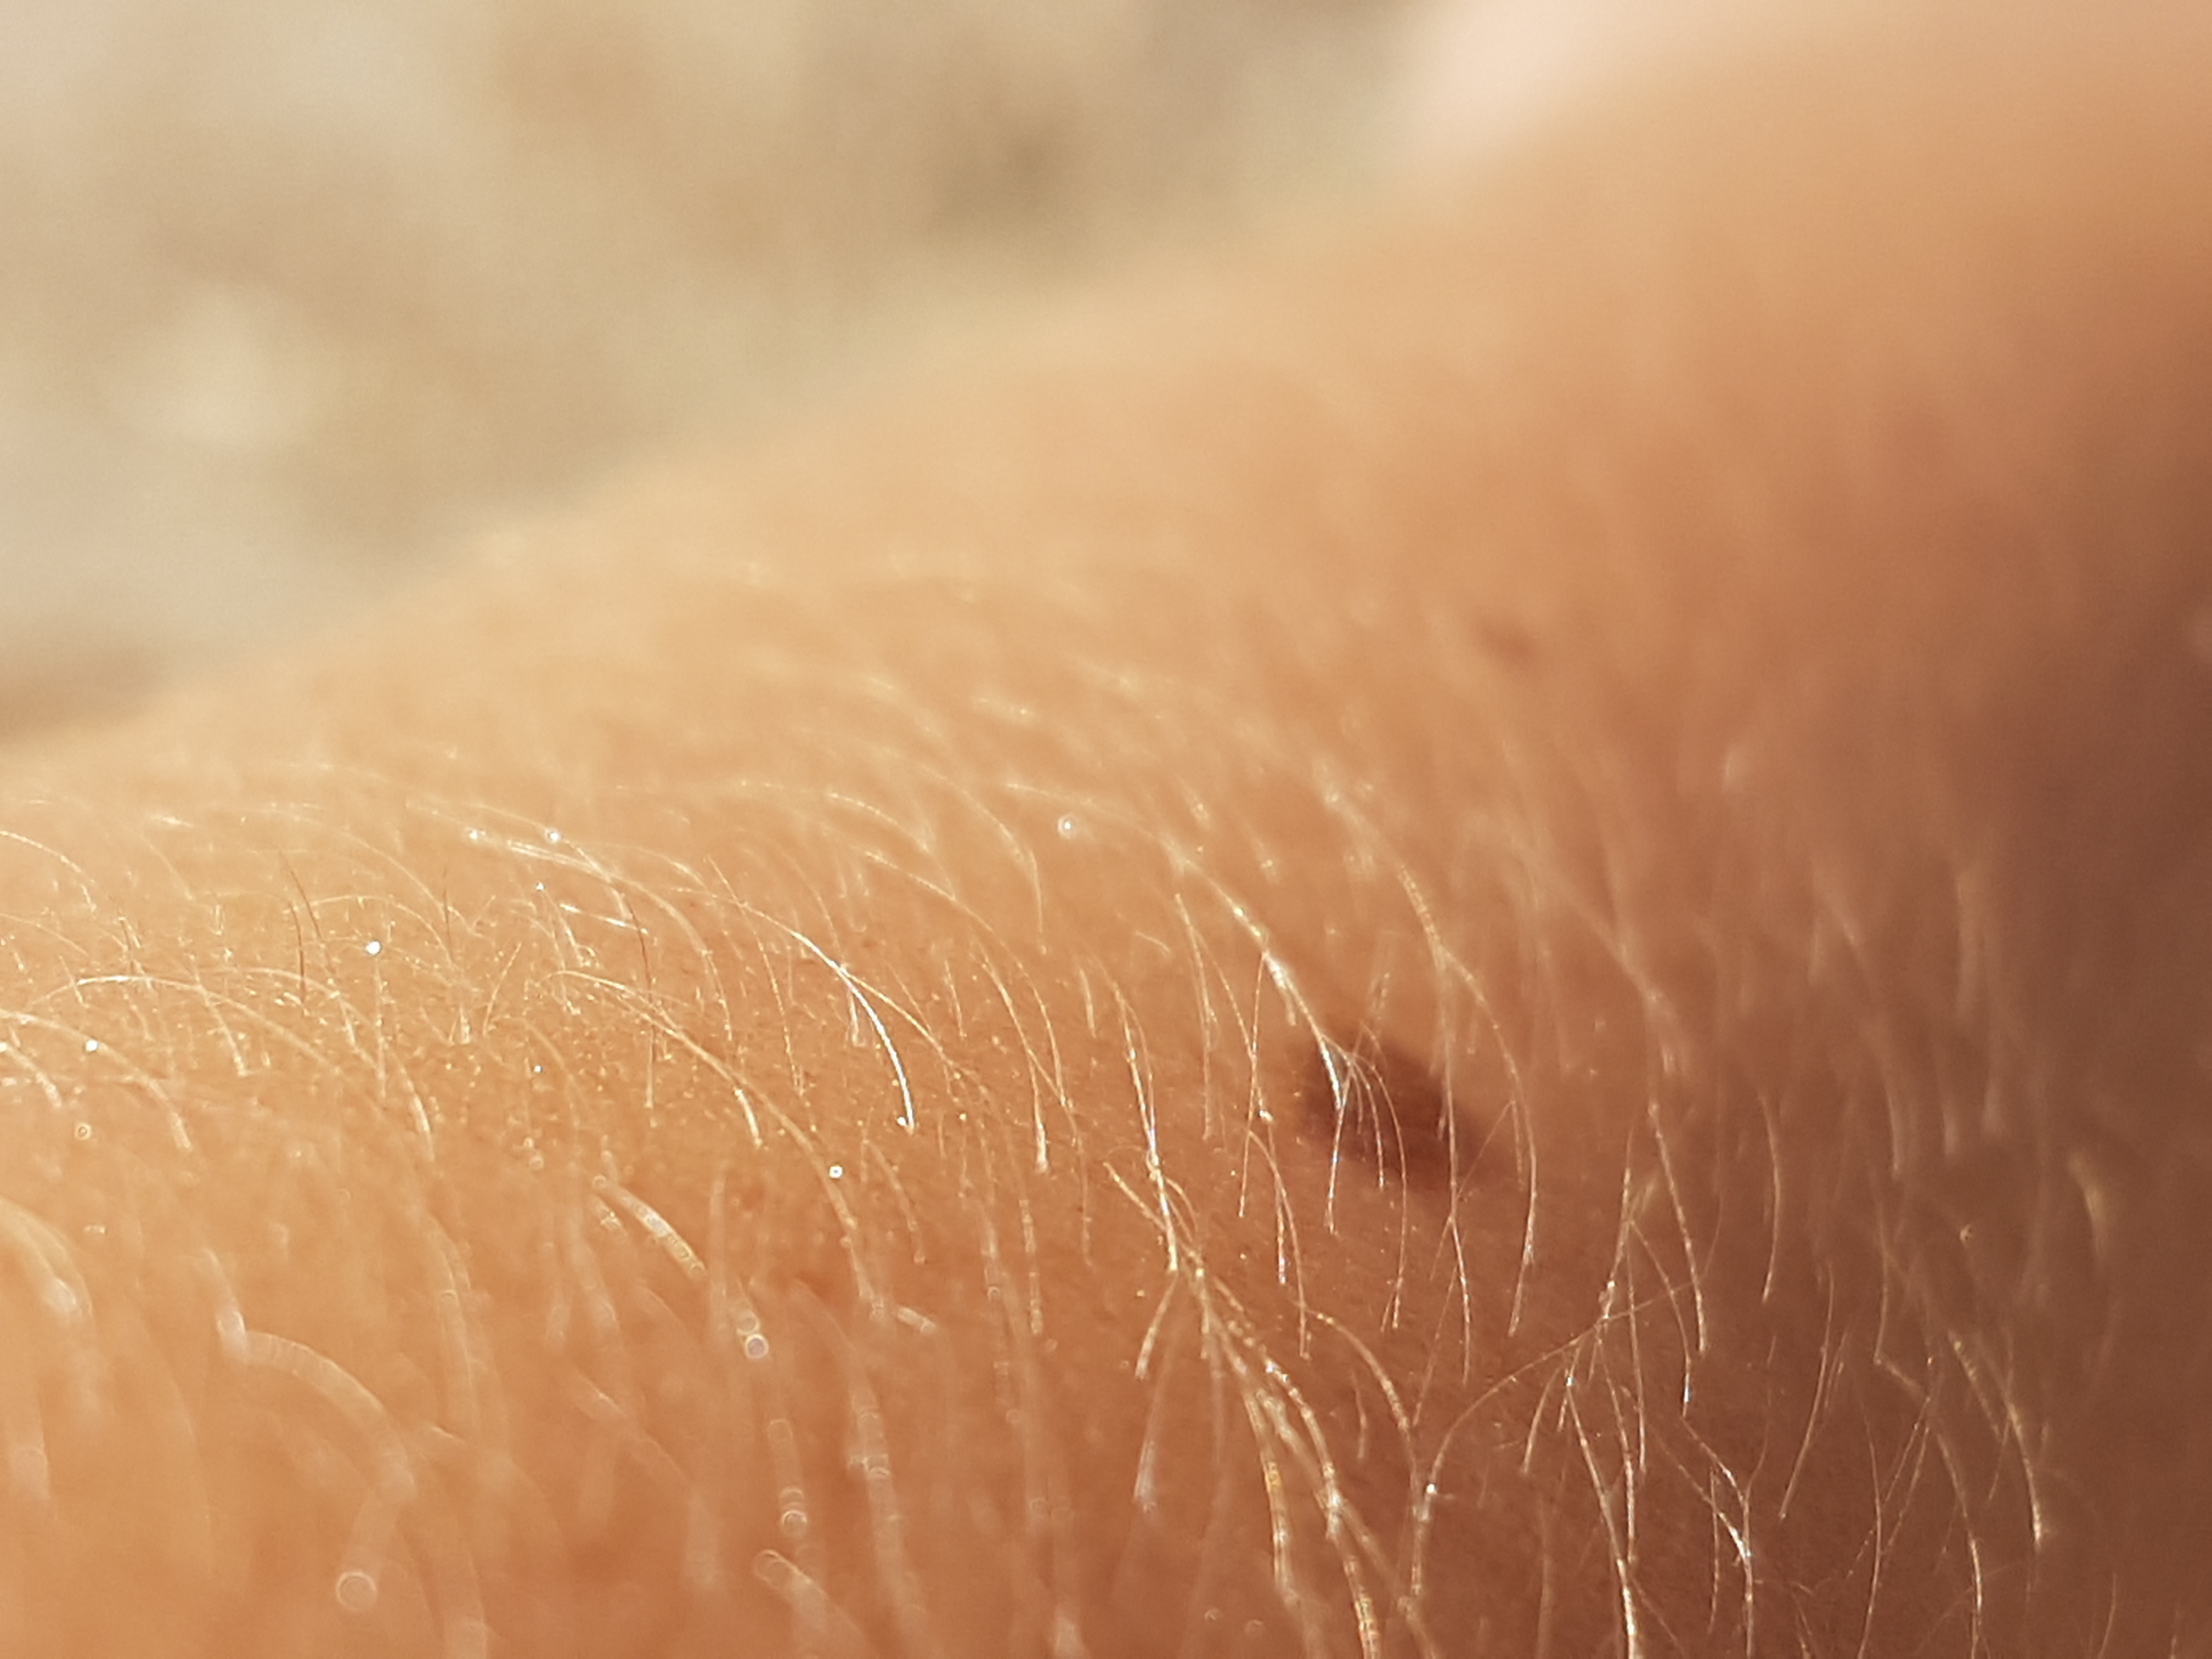
hand, hair, photography, lip, mouth, close up, human body, nose, eye, skin, feel, organ, macro photography